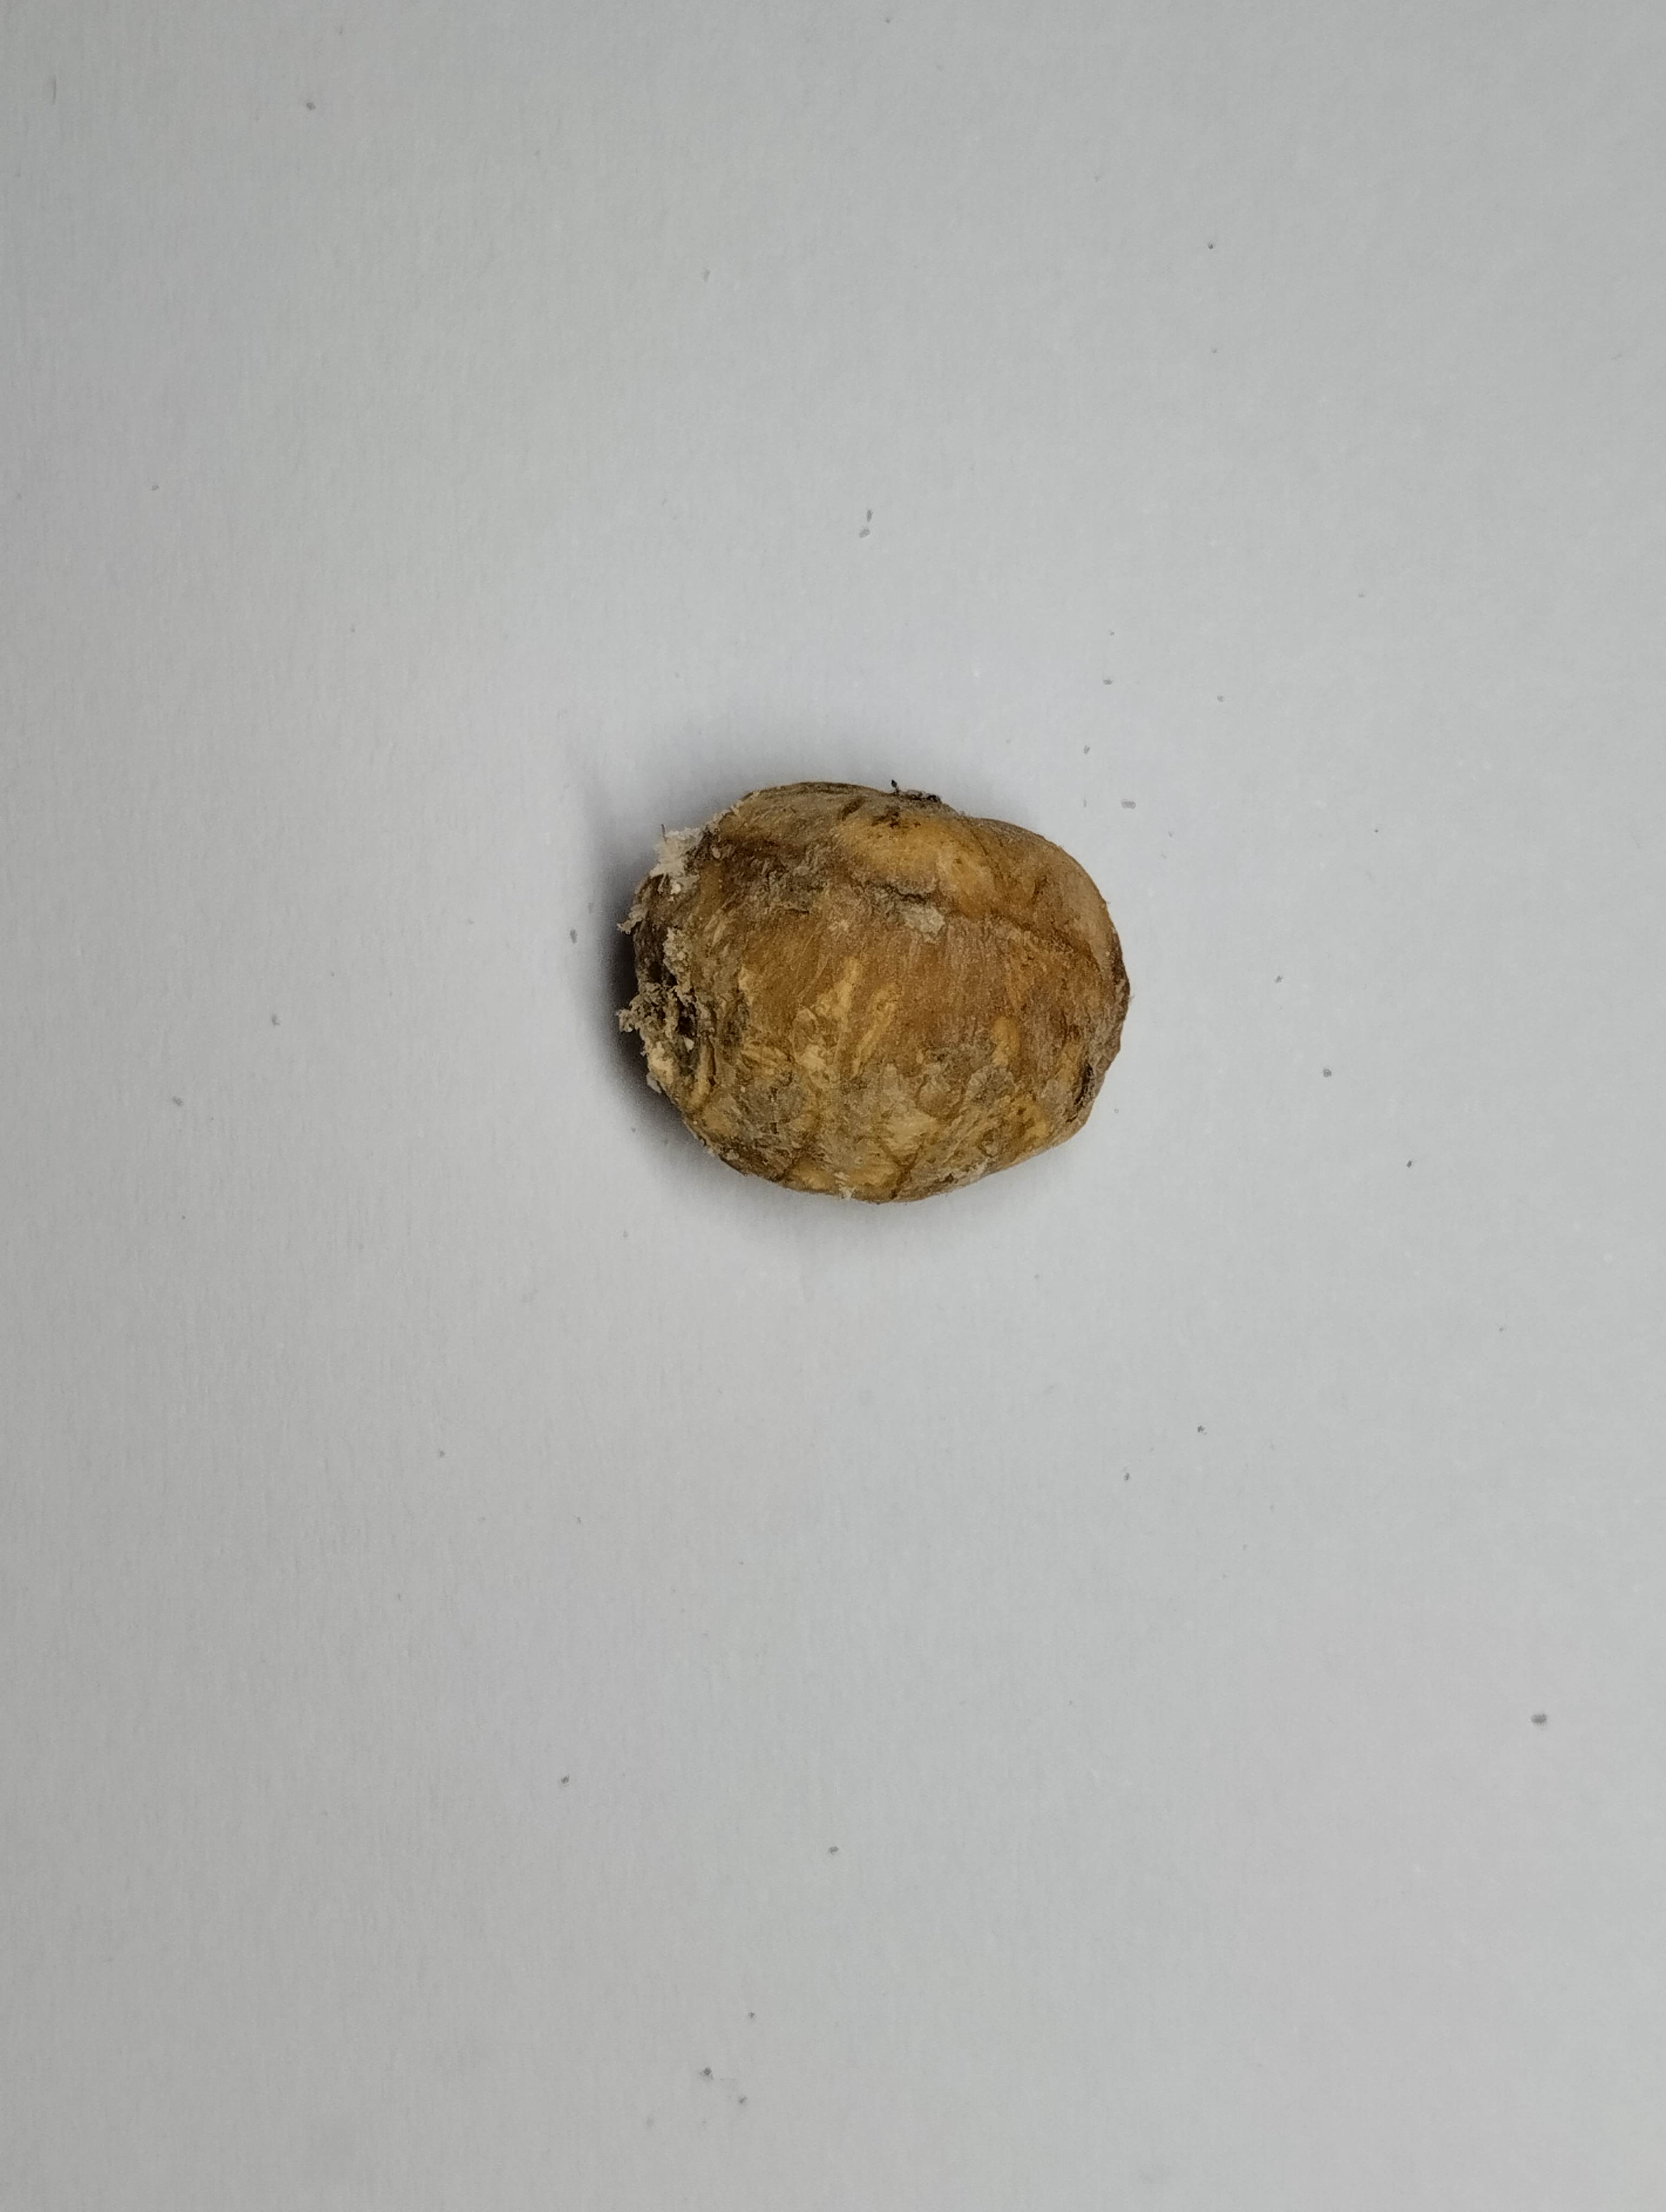
Label: rusak (damaged seed)